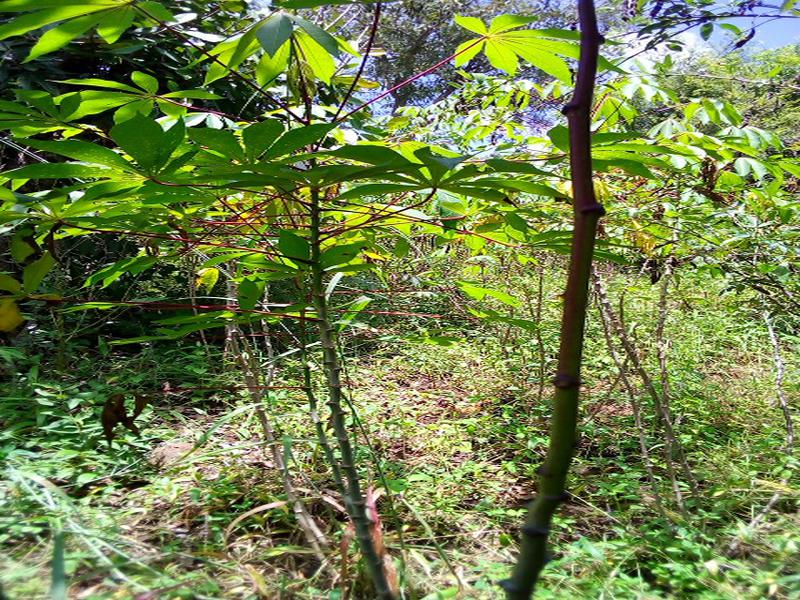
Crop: cassava
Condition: healthy